F. B. Willis

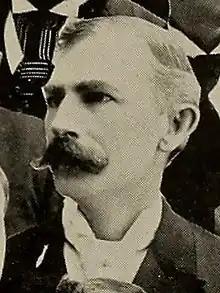

Frank B. Willis (October 10, 1844 – September 9, 1914) was an American politician from Idaho. A Republican, he served as the third lieutenant governor of Idaho. Willis was elected in 1893 along with Governor William J. McConnell.